Fagus sylvatica

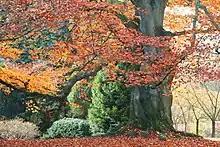
Copper beech in autumn

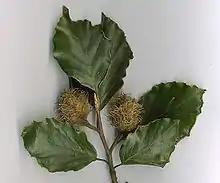
Shoot with nut cupules

"Fagus sylvatica" is a large tree, capable of reaching heights of up to tall and trunk diameter, though more typically tall and up to trunk diameter. A 10-year-old sapling will stand about tall. Undisturbed, the European beech has a lifespan of 300 years; one tree at the Valle Cervara site was more than 500 years old—the oldest known in the northern hemisphere. In cultivated forest stands trees are normally harvested at 80–120 years of age. 30 years are needed to attain full maturity (as compared to 40 for American beech). Like most trees, its form depends on the location: in forest areas, "F. sylvatica" grows to over , with branches being high up on the trunk. In open locations, it will become much shorter (typically ) and more massive.